Delta III

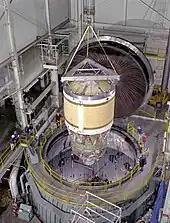
A Delta III DCSS upper stage undergoing testing at Plum Brook Field Station in January 1998

The second stage of the Delta III was the newly developed Delta Cryogenic Second Stage (DCSS), which burned liquid hydrogen and liquid oxygen. It was developed and manufactured partly by Mitsubishi Heavy Industries and was based on the second stage of JAXA's H-IIA rocket. Boeing was in charge of preliminary design and the development of new technologies, while Mitsubishi Heavy Industries was responsible for manufacturing. The liquid hydrogen tank was meters in diameter while the separate liquid oxygen tank (attached by a truss to the bottom of the hydrogen tank) was around meters in diameter. This stage offered significantly better performance than the Delta II's second stage, the Delta-K, which burned hypergolic propellants. The DCSS was powered by a Pratt & Whitney RL10B-2 engine, derived from the RL10 powering the Centaur upper stage but featuring electromechanical actuators for gimbal control and an extending nozzle for increased performance. After Delta III's retirement, the DCSS design was modified for use as the Delta IV's second stage in both the original 4-meter diameter form factor as well as a larger 5-meter diameter stage. A further refinement of the 5-meter diameter DCSS, known as the Interim Cryogenic Propulsion Stage, is used on the Block I Space Launch System rocket.